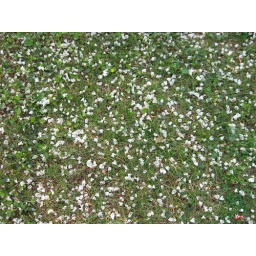
The ground under the silverbell tree